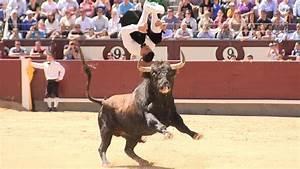
cow